Seychelles

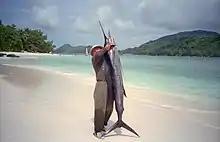
The sailfish at Mahé Beach

When the British gained control of the islands during the Napoleonic Wars, they allowed the French upper class to retain their land. Both the French and British settlers used enslaved Africans, and although the British prohibited slavery in 1835, African workers continued to come. The "Gran blan" ("big whites") of French origin dominated economic and political life. The British administration employed Indians on indentured servitude to the same degree as in Mauritius resulting in a small Indian population. The Indians, like a similar minority of Chinese, were generally in the merchant class.